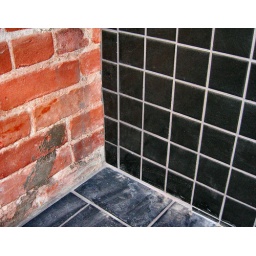
....the meeting of wall and floor at a heritage reno seen in the Fernwood neighbourhood, near the Belfry Theatre